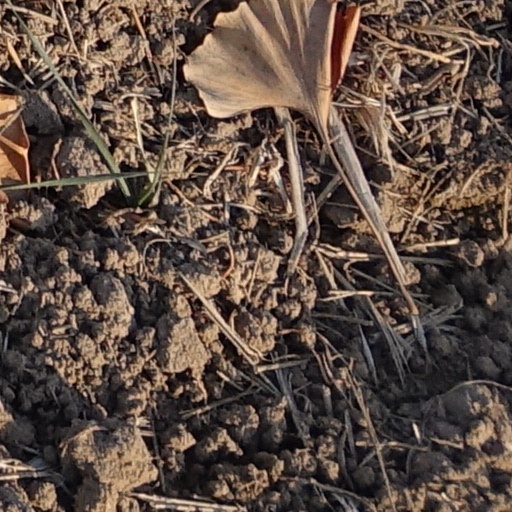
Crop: wheat